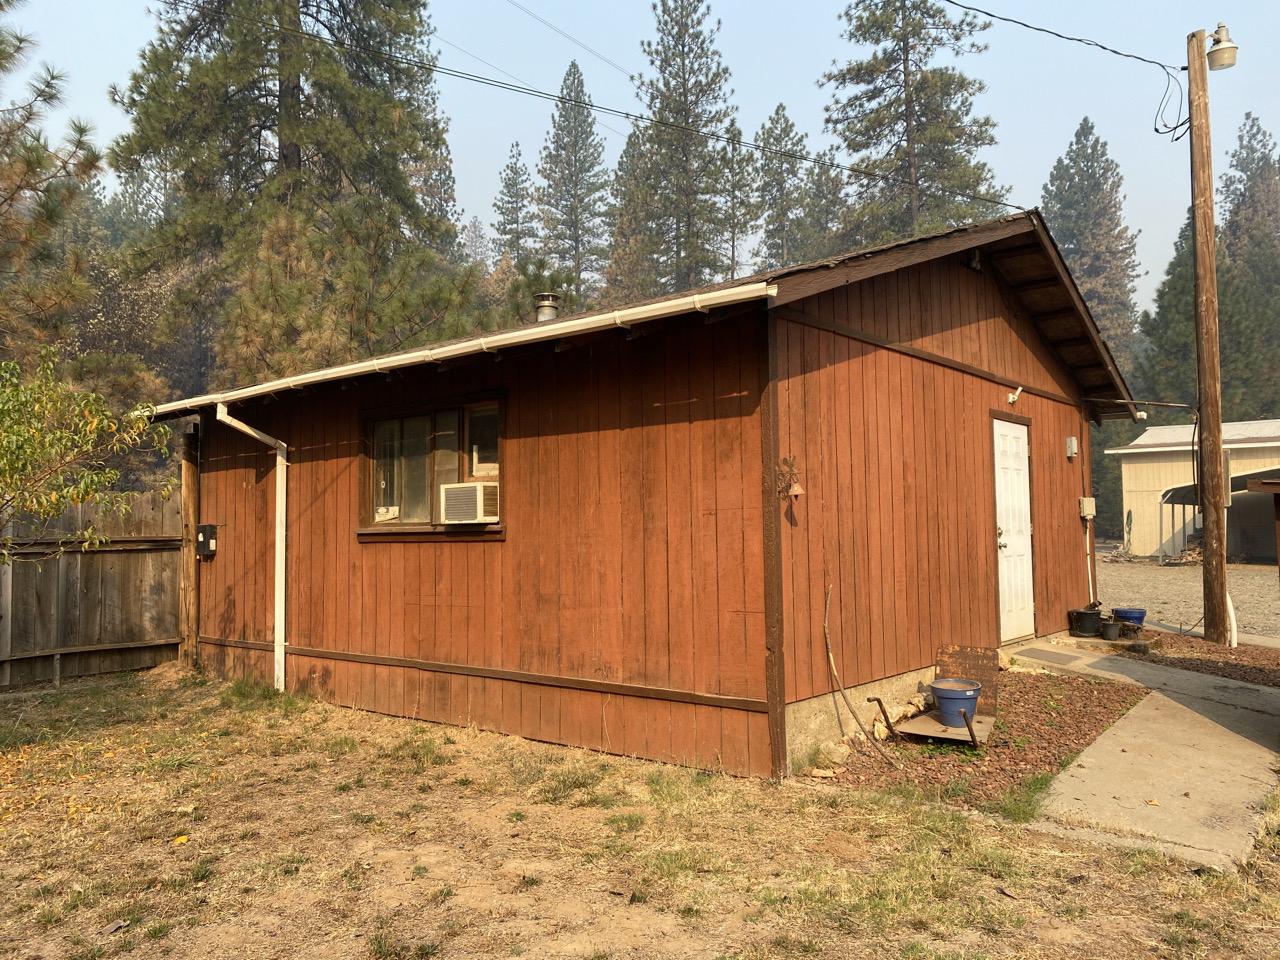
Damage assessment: no_damage